Abstract expressionism

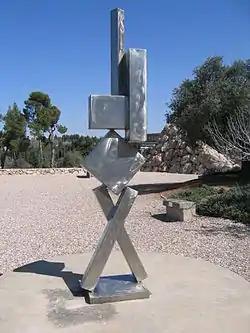
David Smith," Cubi VI" (1963), Israel Museum, Jerusalem. David Smith was one of the most influential American sculptors of the 20th century.

Why this style gained mainstream acceptance in the 1950s is a matter of debate. American social realism had been the mainstream in the 1930s. It had been influenced not only by the Great Depression, but also by the Mexican muralists such as David Alfaro Siqueiros and Diego Rivera. The political climate after World War II did not long tolerate the social protests of these painters. Abstract expressionism arose during the war and began to be showcased during the early forties at galleries in New York such as The Art of This Century Gallery. The post-war McCarthy era was a time of artistic censorship in the United States, but if the subject matter were totally abstract then it would be seen as apolitical, and therefore safe. Or if the art was political, the message was largely for the insiders.